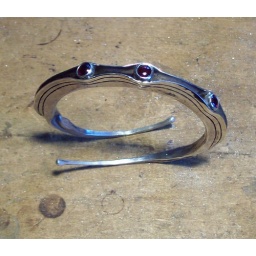
braccialetto in argento e granati - sterling silver and garnet stones